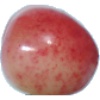
Label: Cherry Rainier 1